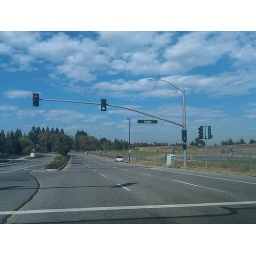
Just a typical street sign in the Valley #Google